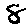
Label: 8